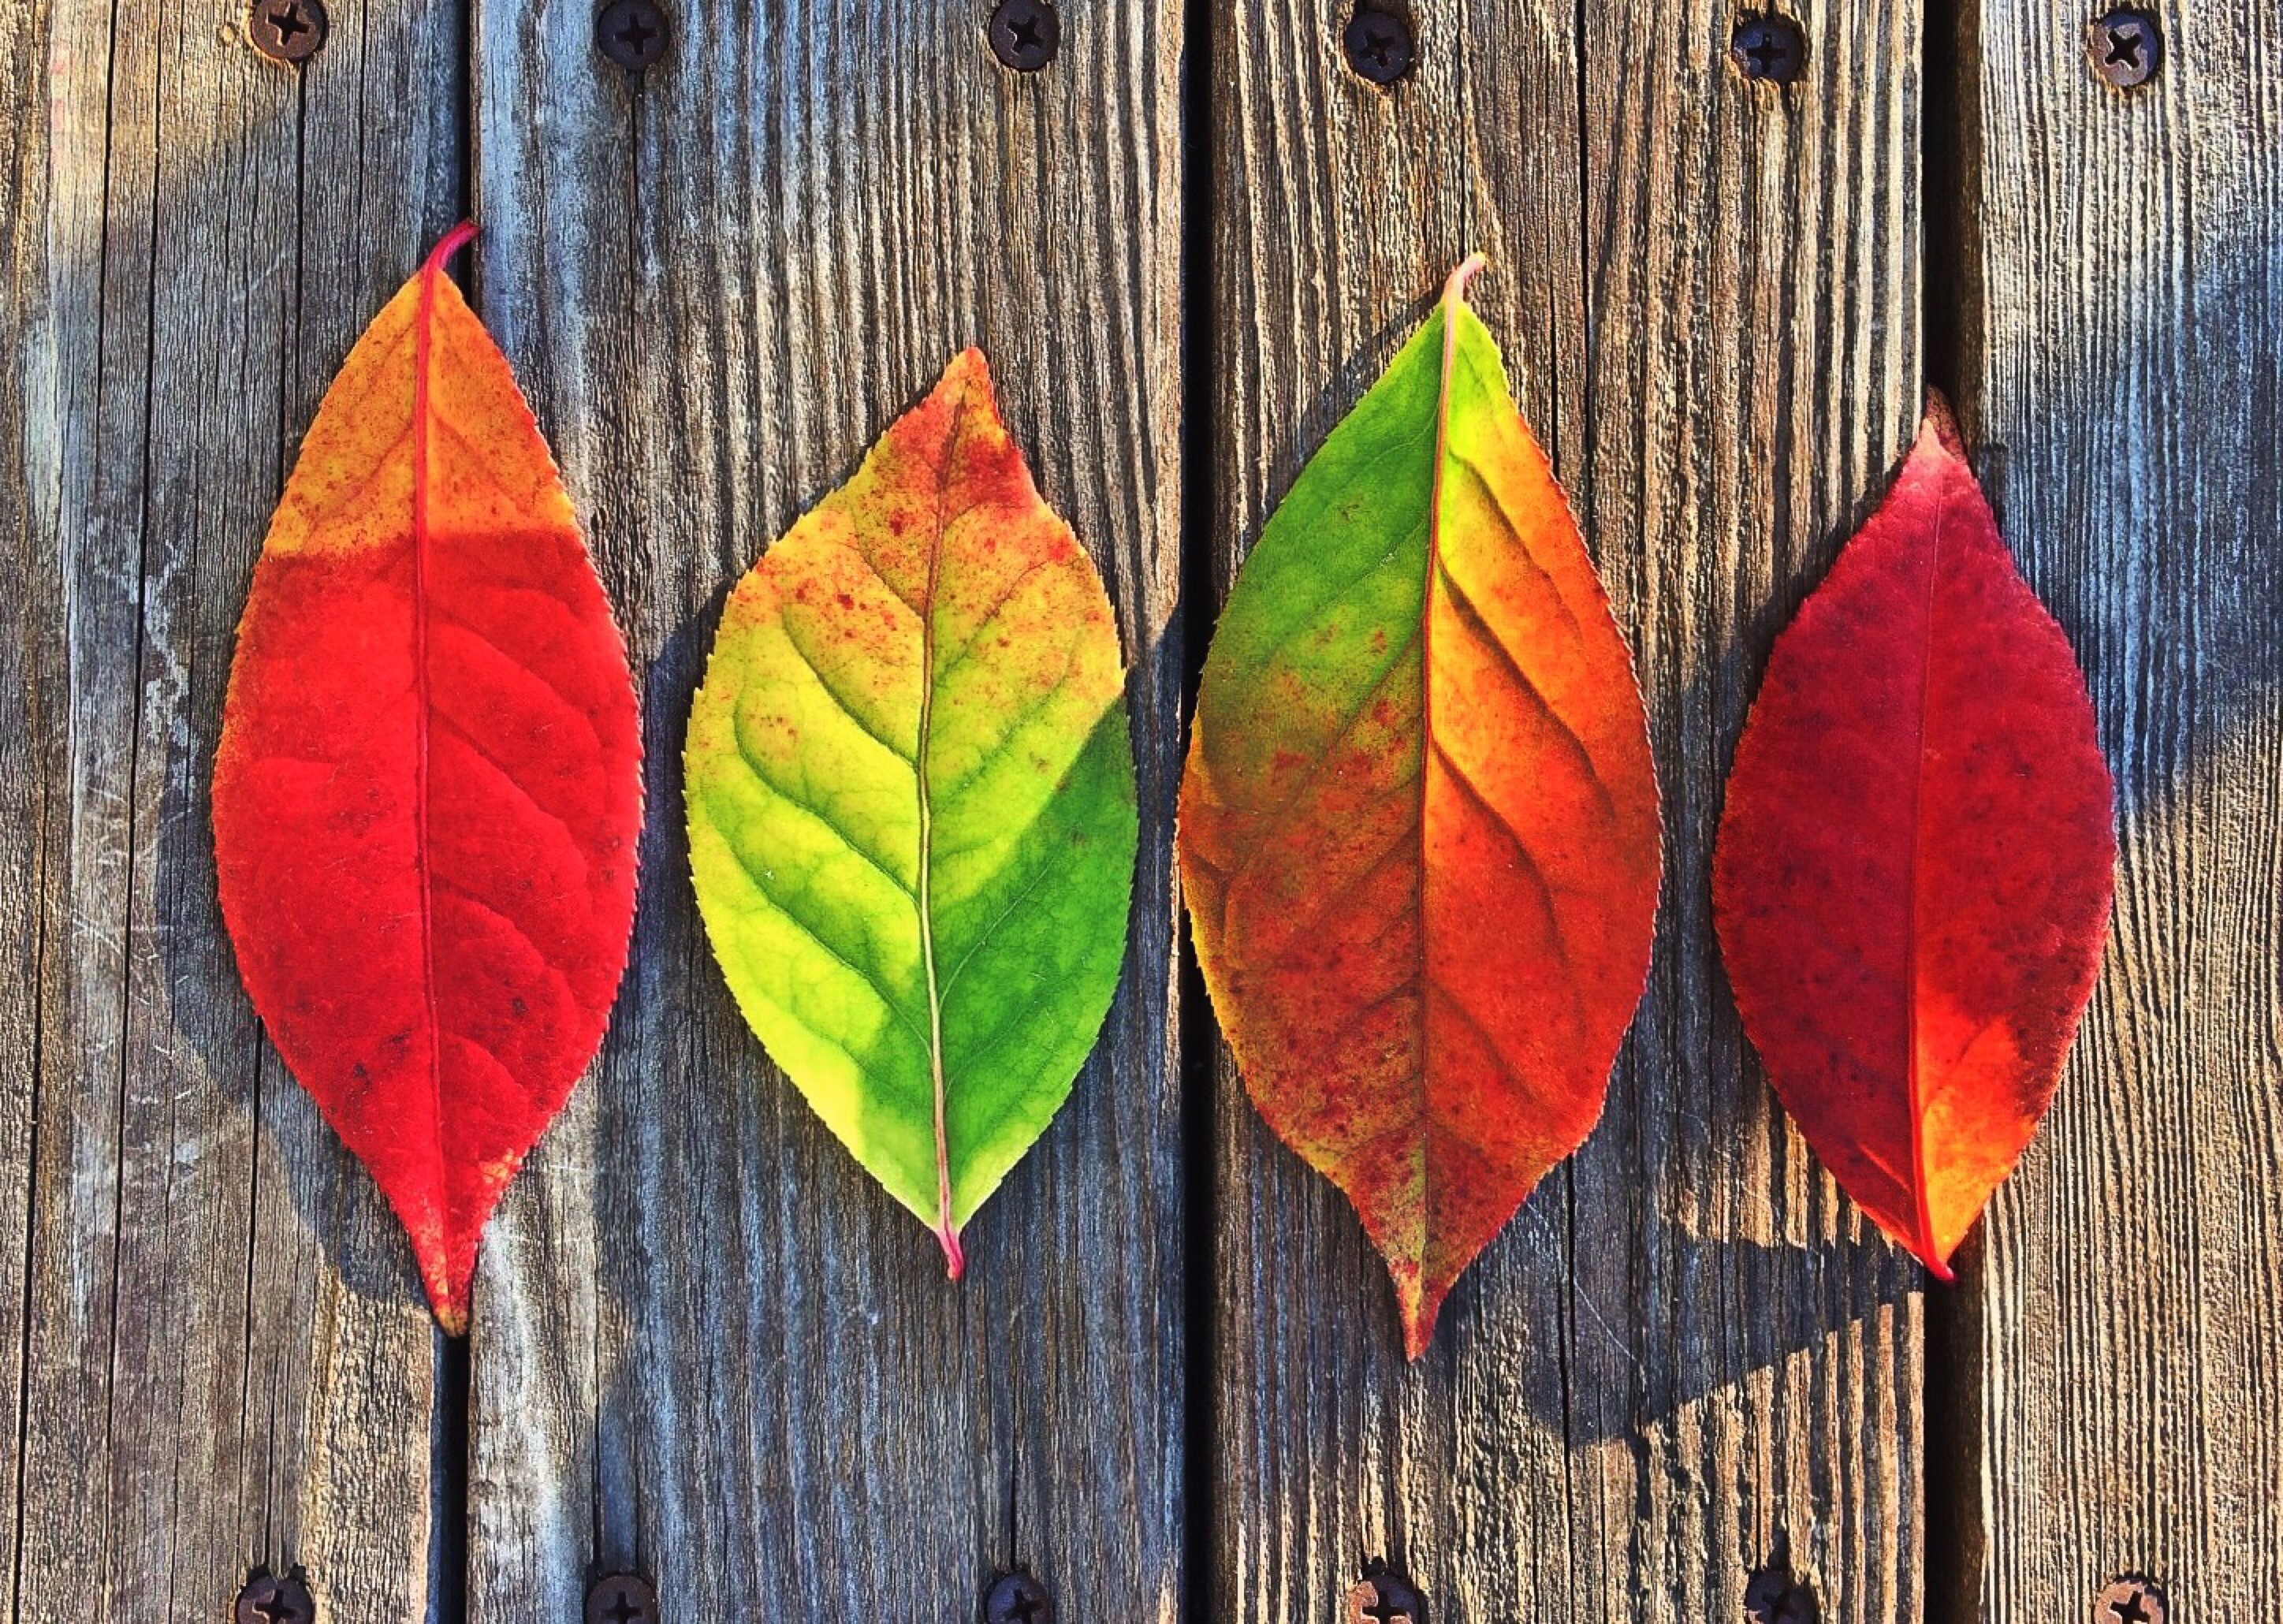
tree, branch, plant, leaf, fall, flower, red, colourful, color, autumn, colorful, season, maple leaf, leaves, colors, modern art